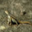
Label: lizard